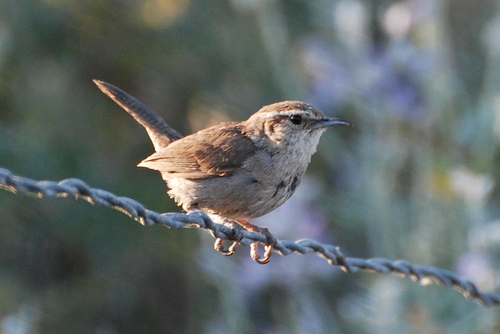
this is a bird with a white belly and brown wings.
a small bird with brown wings, black eyes and the bill is short and pointedthe bird has black streaks on its white breast and belly, and dark gray wings and crown, as well as a small sharp beak.
this small bird has a light brown breast and wings
this small bird has brown wings and crown with white superciliaries and a white throat.
this bird has wings that are brown and has a white belly
this bird has wings that are brown and has a white belly
this bird has a long pointed tail, a small brown body, and a slightly curved pointy black beak.
this bird has a brown crown as well as a brown bellythe small bird has a white eyebrow, a dark round eye, and a pointy black and tan bill.
Species: Bewick Wren